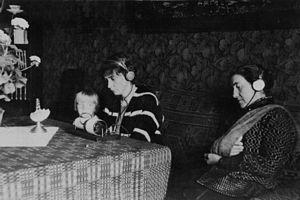
Le récepteur à cristal connu sous les noms de poste à galène, de poste à diode ainsi que de poste à pyrite est un récepteur radio à modulation d'amplitude extrêmement simple qui historiquement dès le début du XXᵉ siècle permit la réception des ondes radioélectriques des premières bandes radios, des signaux de la tour Eiffel et des premiers postes de radiodiffusion. Le récepteur à cristal équipait les stations de T.S.F. des navires, les stations de T.S.F. des ballons dirigeables, les stations de T.S.F. des avions, les stations portables. Il a aussi permis à des milliers d'amateurs de s'initier à l'électronique et joua un rôle important pour la diffusion de messages pendant la Première Guerre mondiale et pendant la Seconde Guerre mondiale.